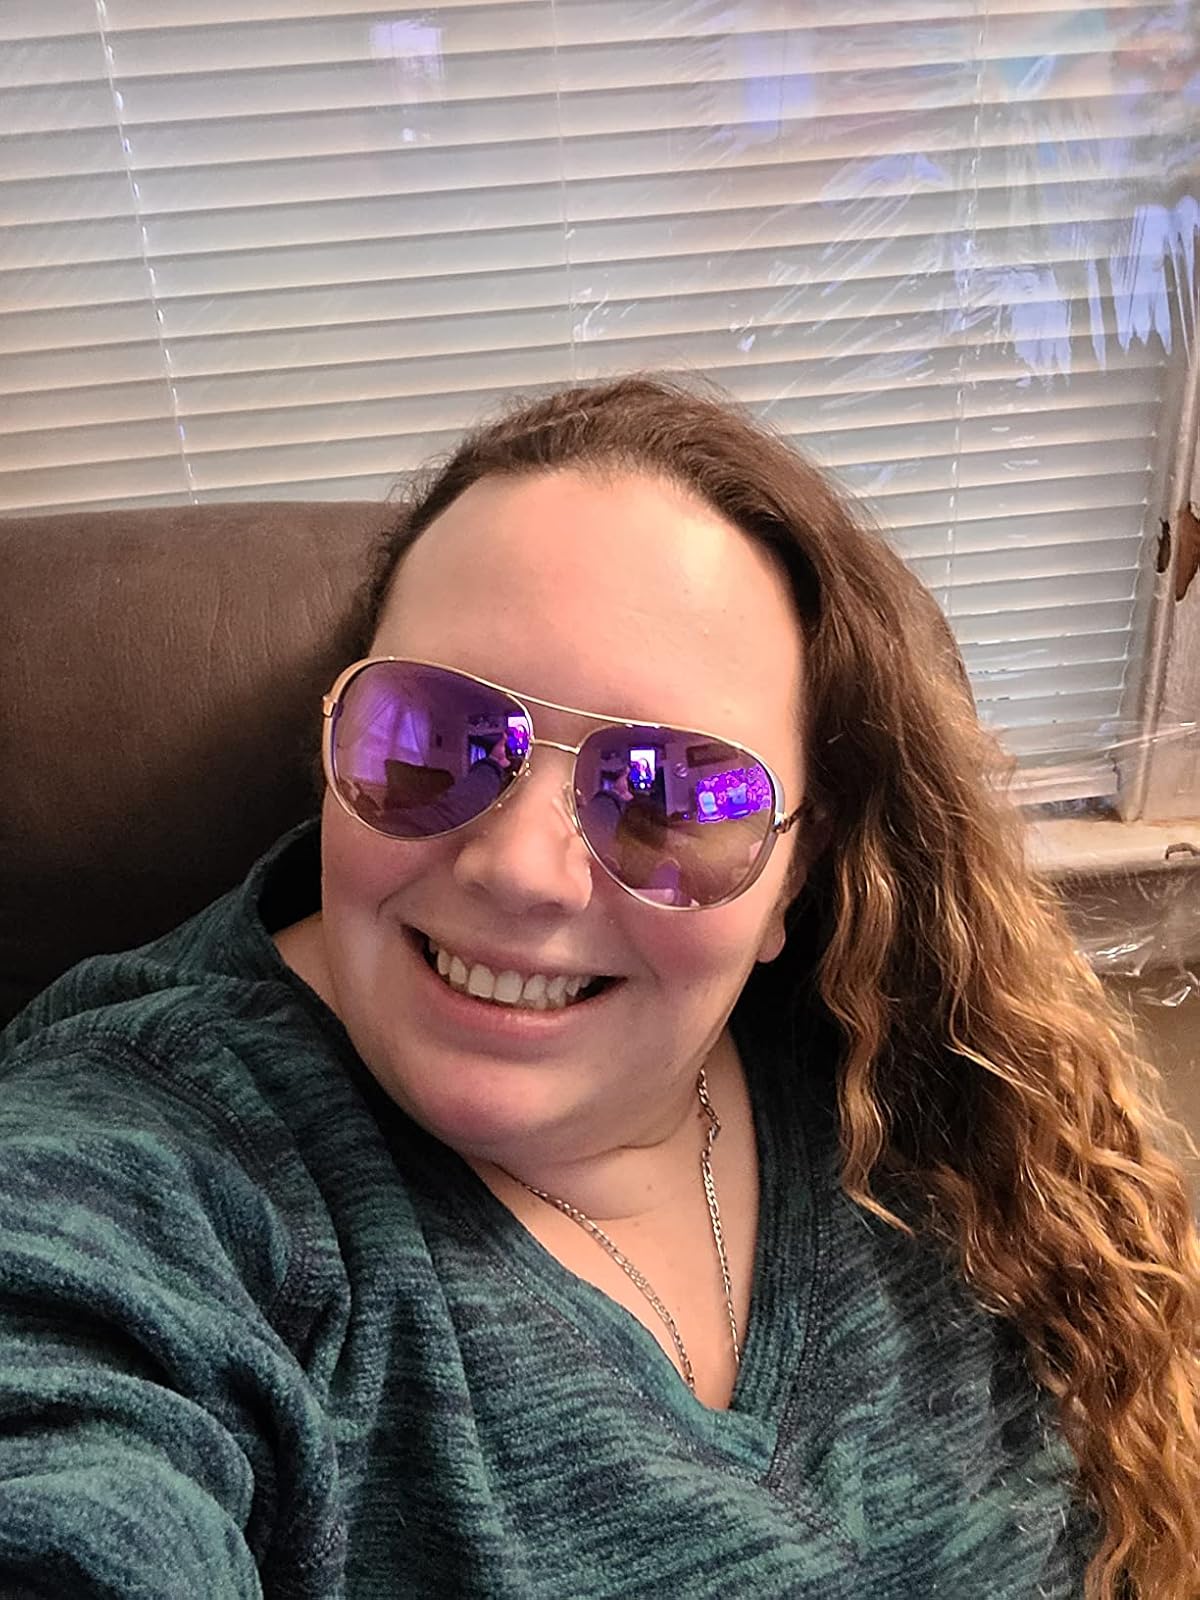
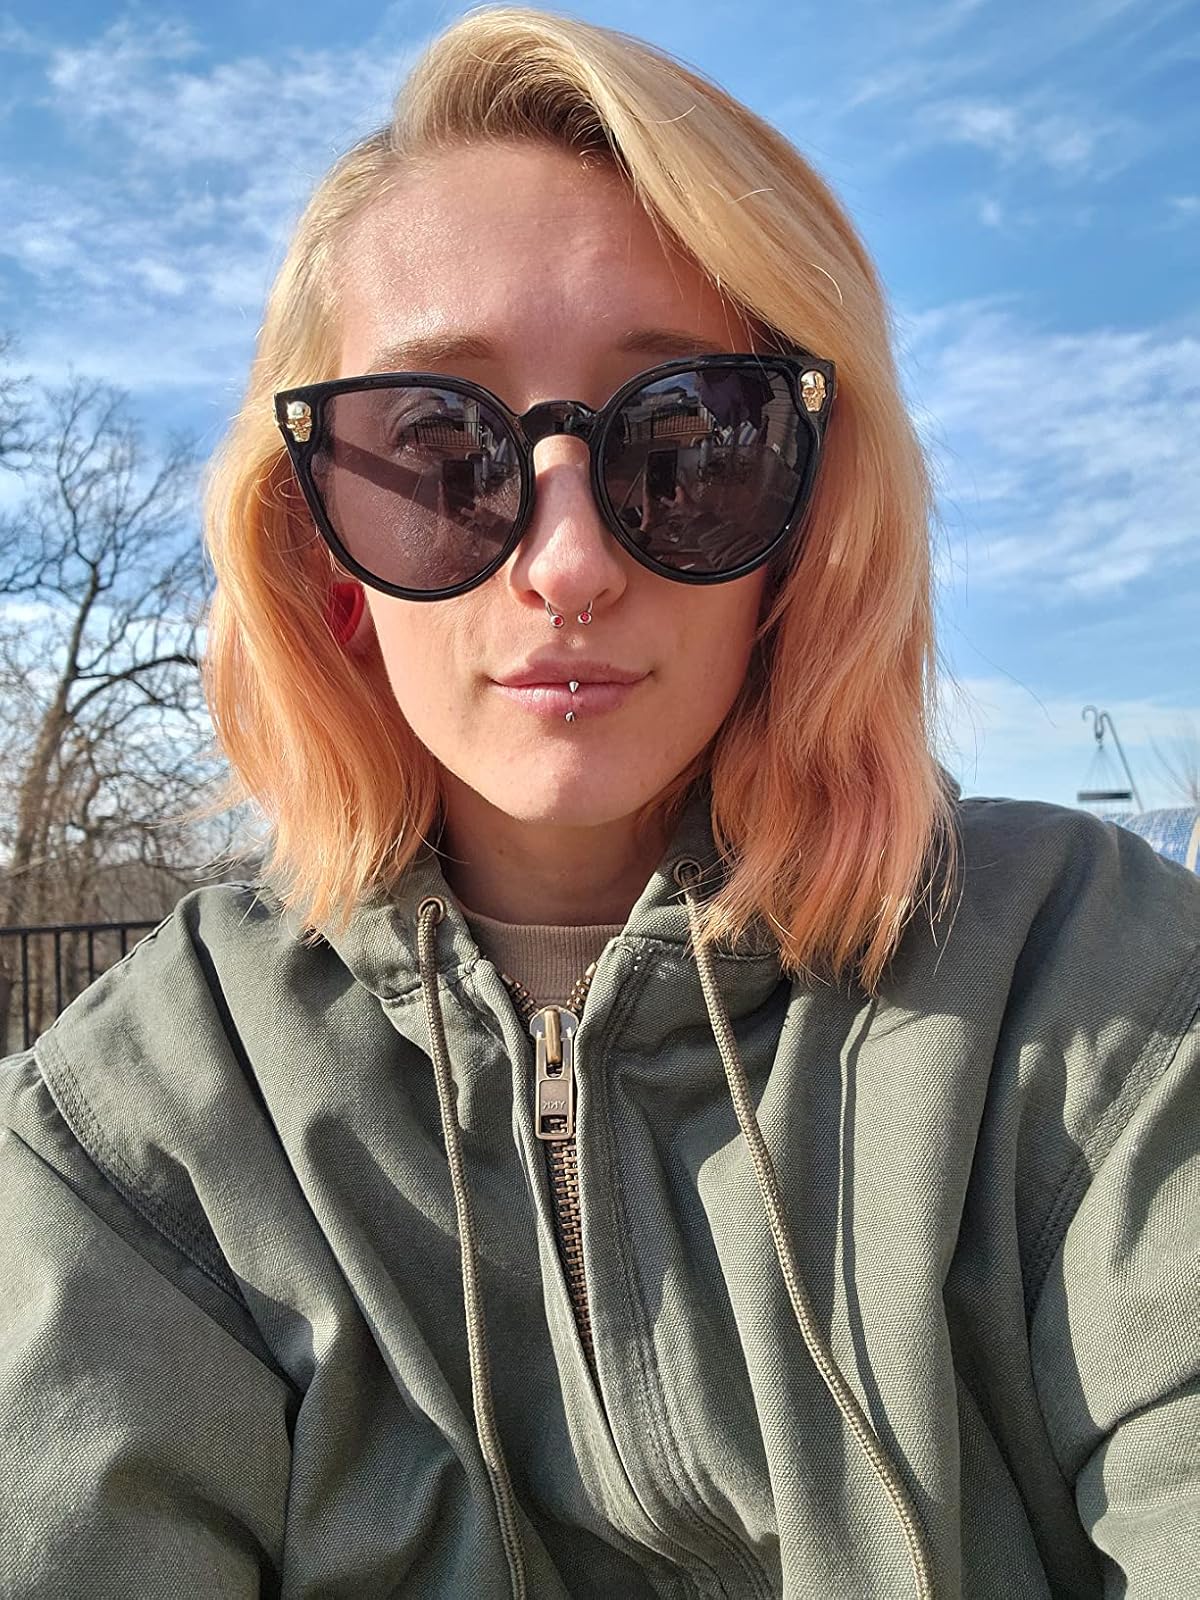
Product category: accessories_sunglasses
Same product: no